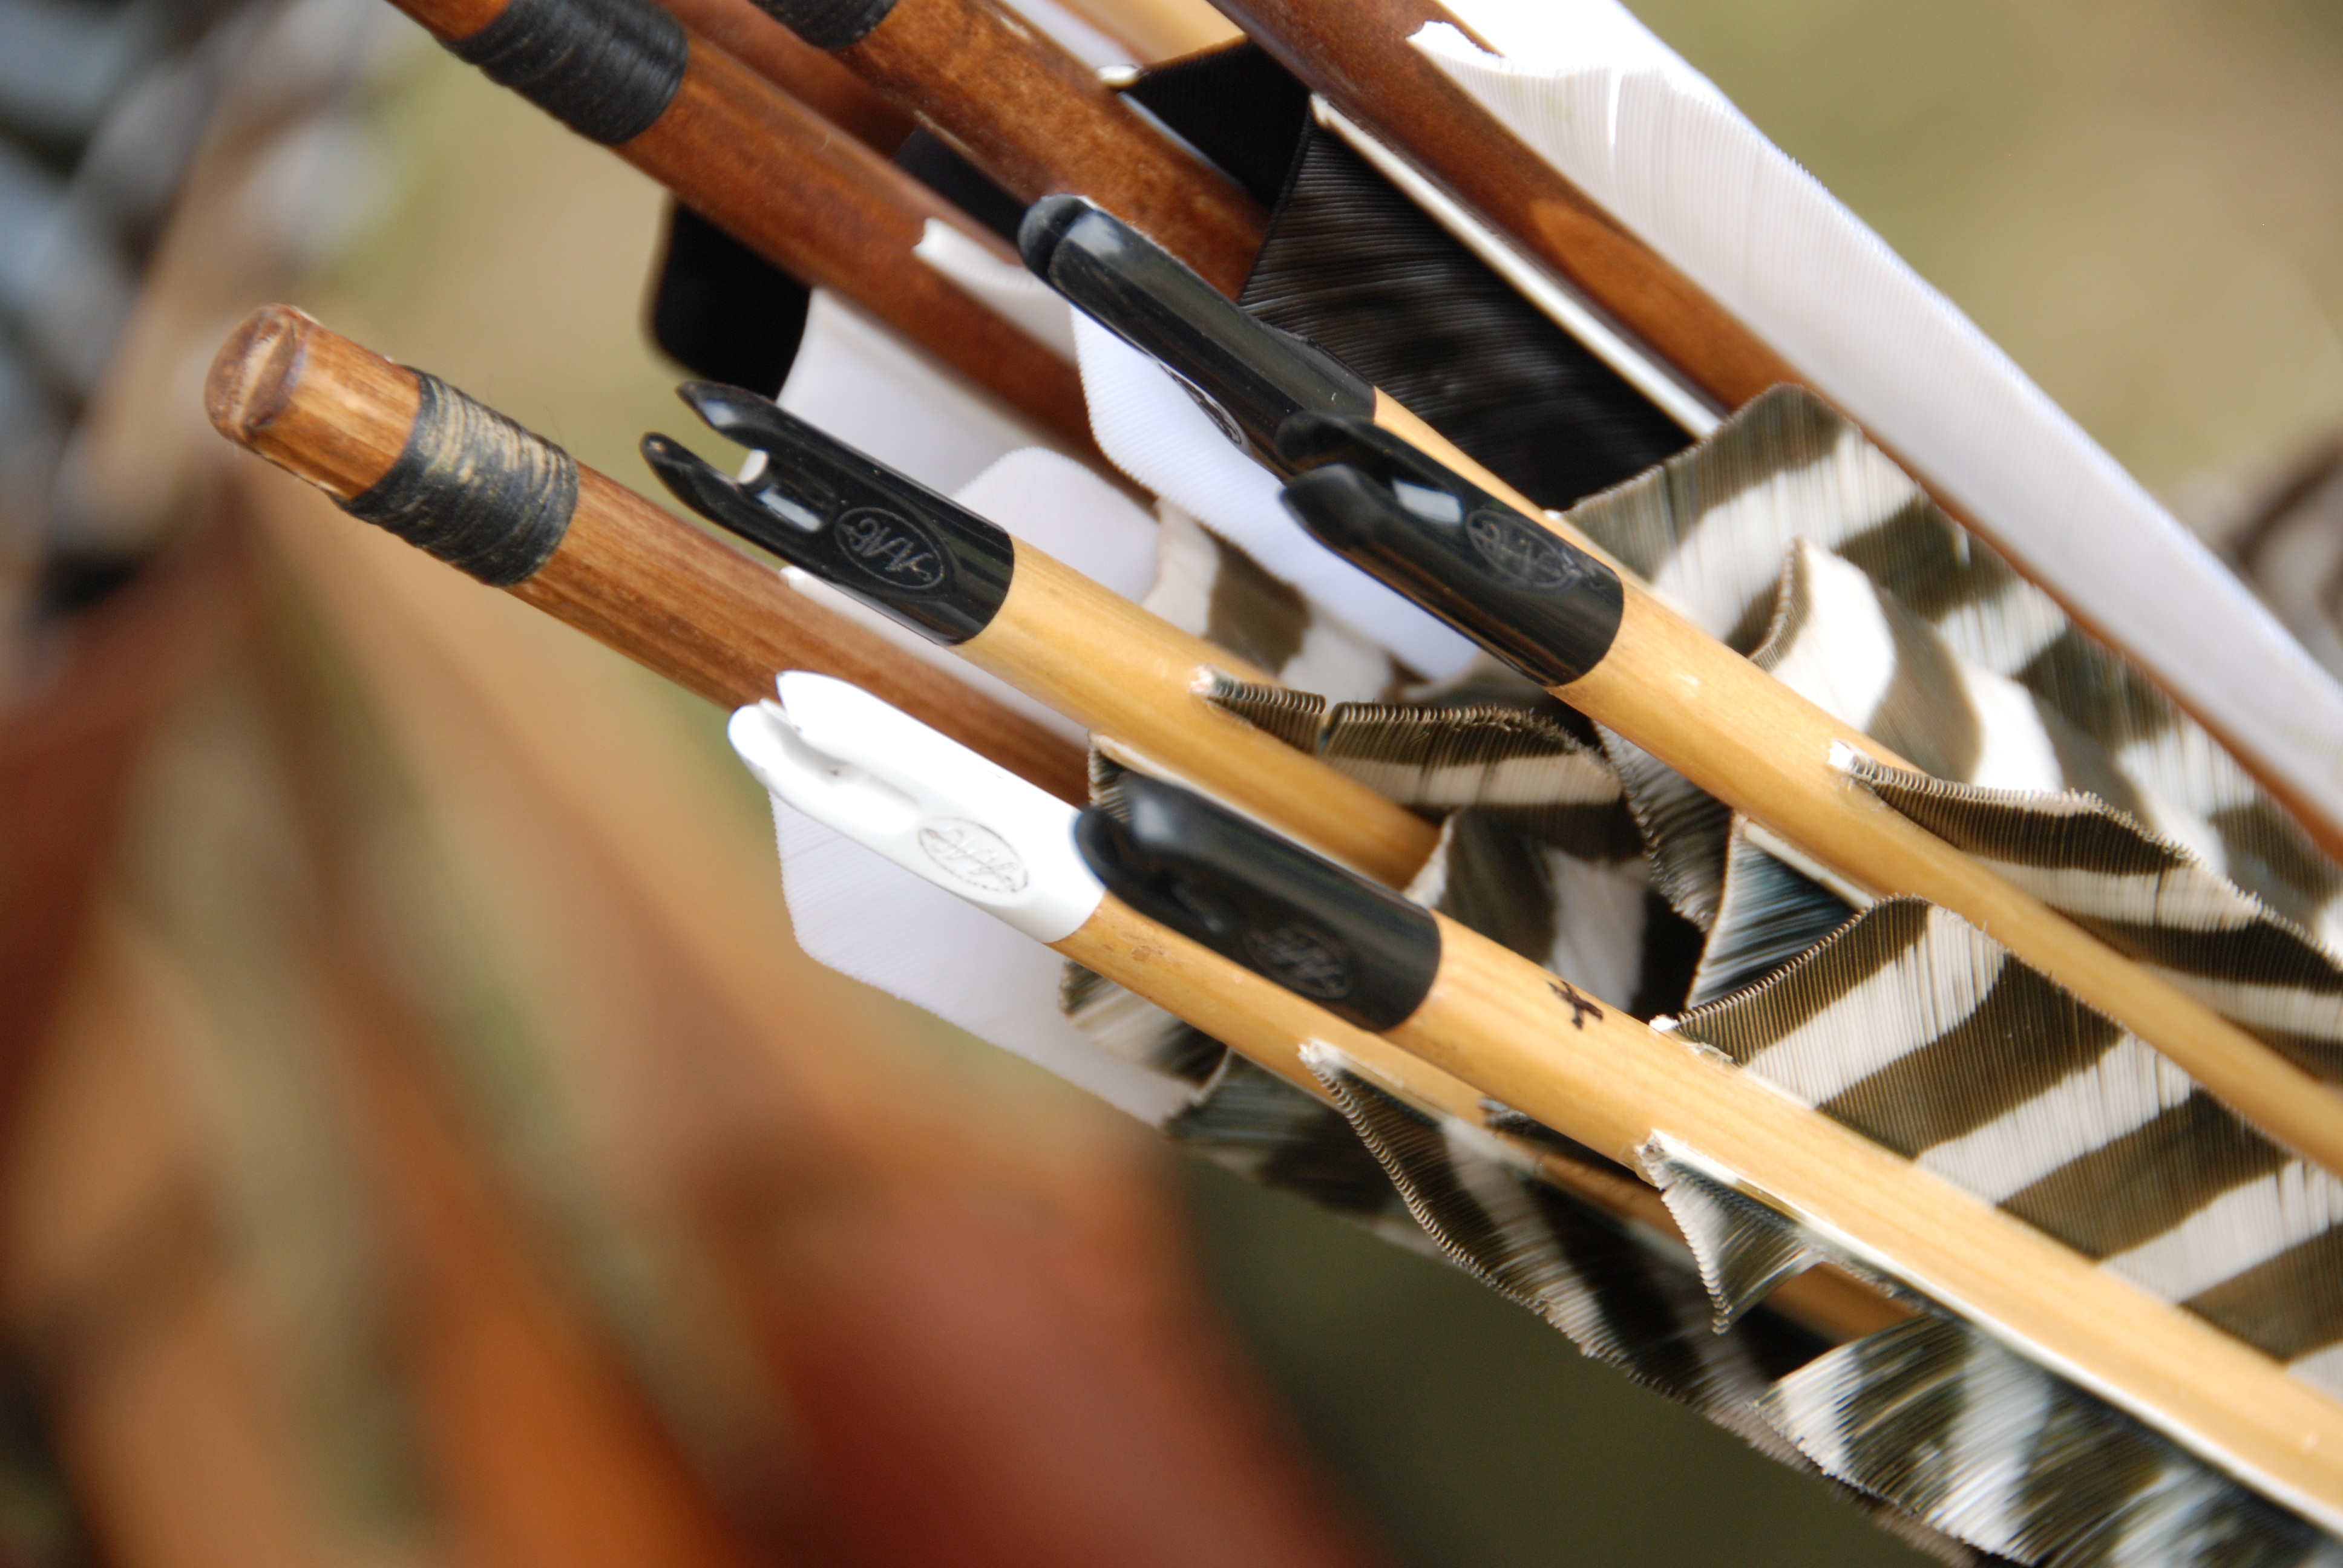
hand, sport, weapon, close up, arrow, bow, archery, firearm